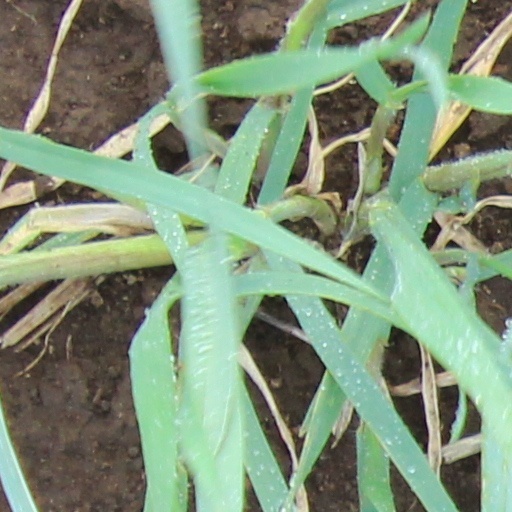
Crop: wheat